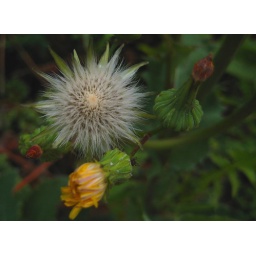
Dandelions along the sidewalk by the train station. Lisle, Illinois.